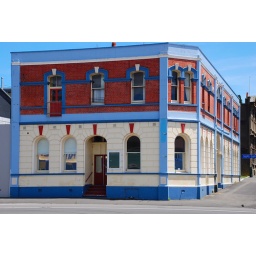
colorful building in wanganui